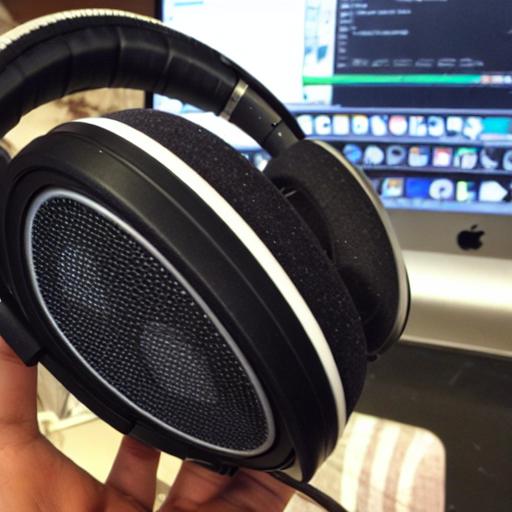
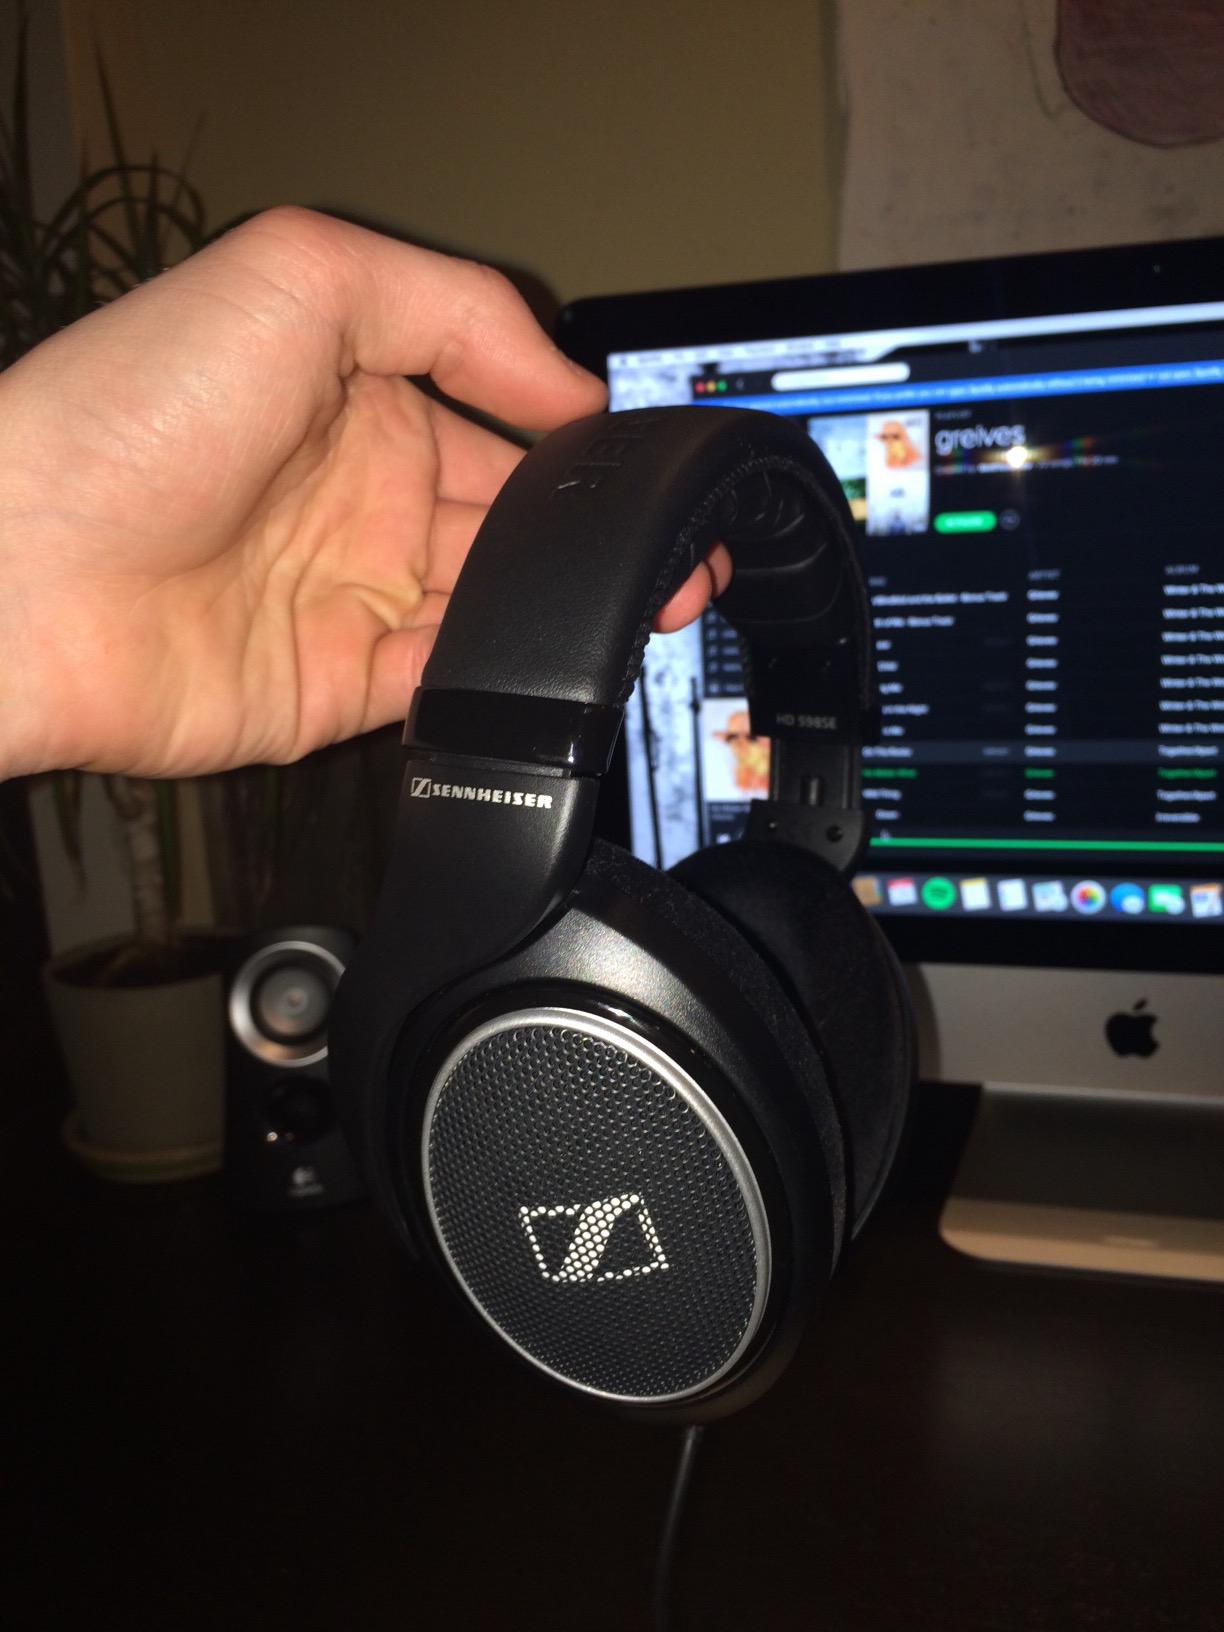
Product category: headphones
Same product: no